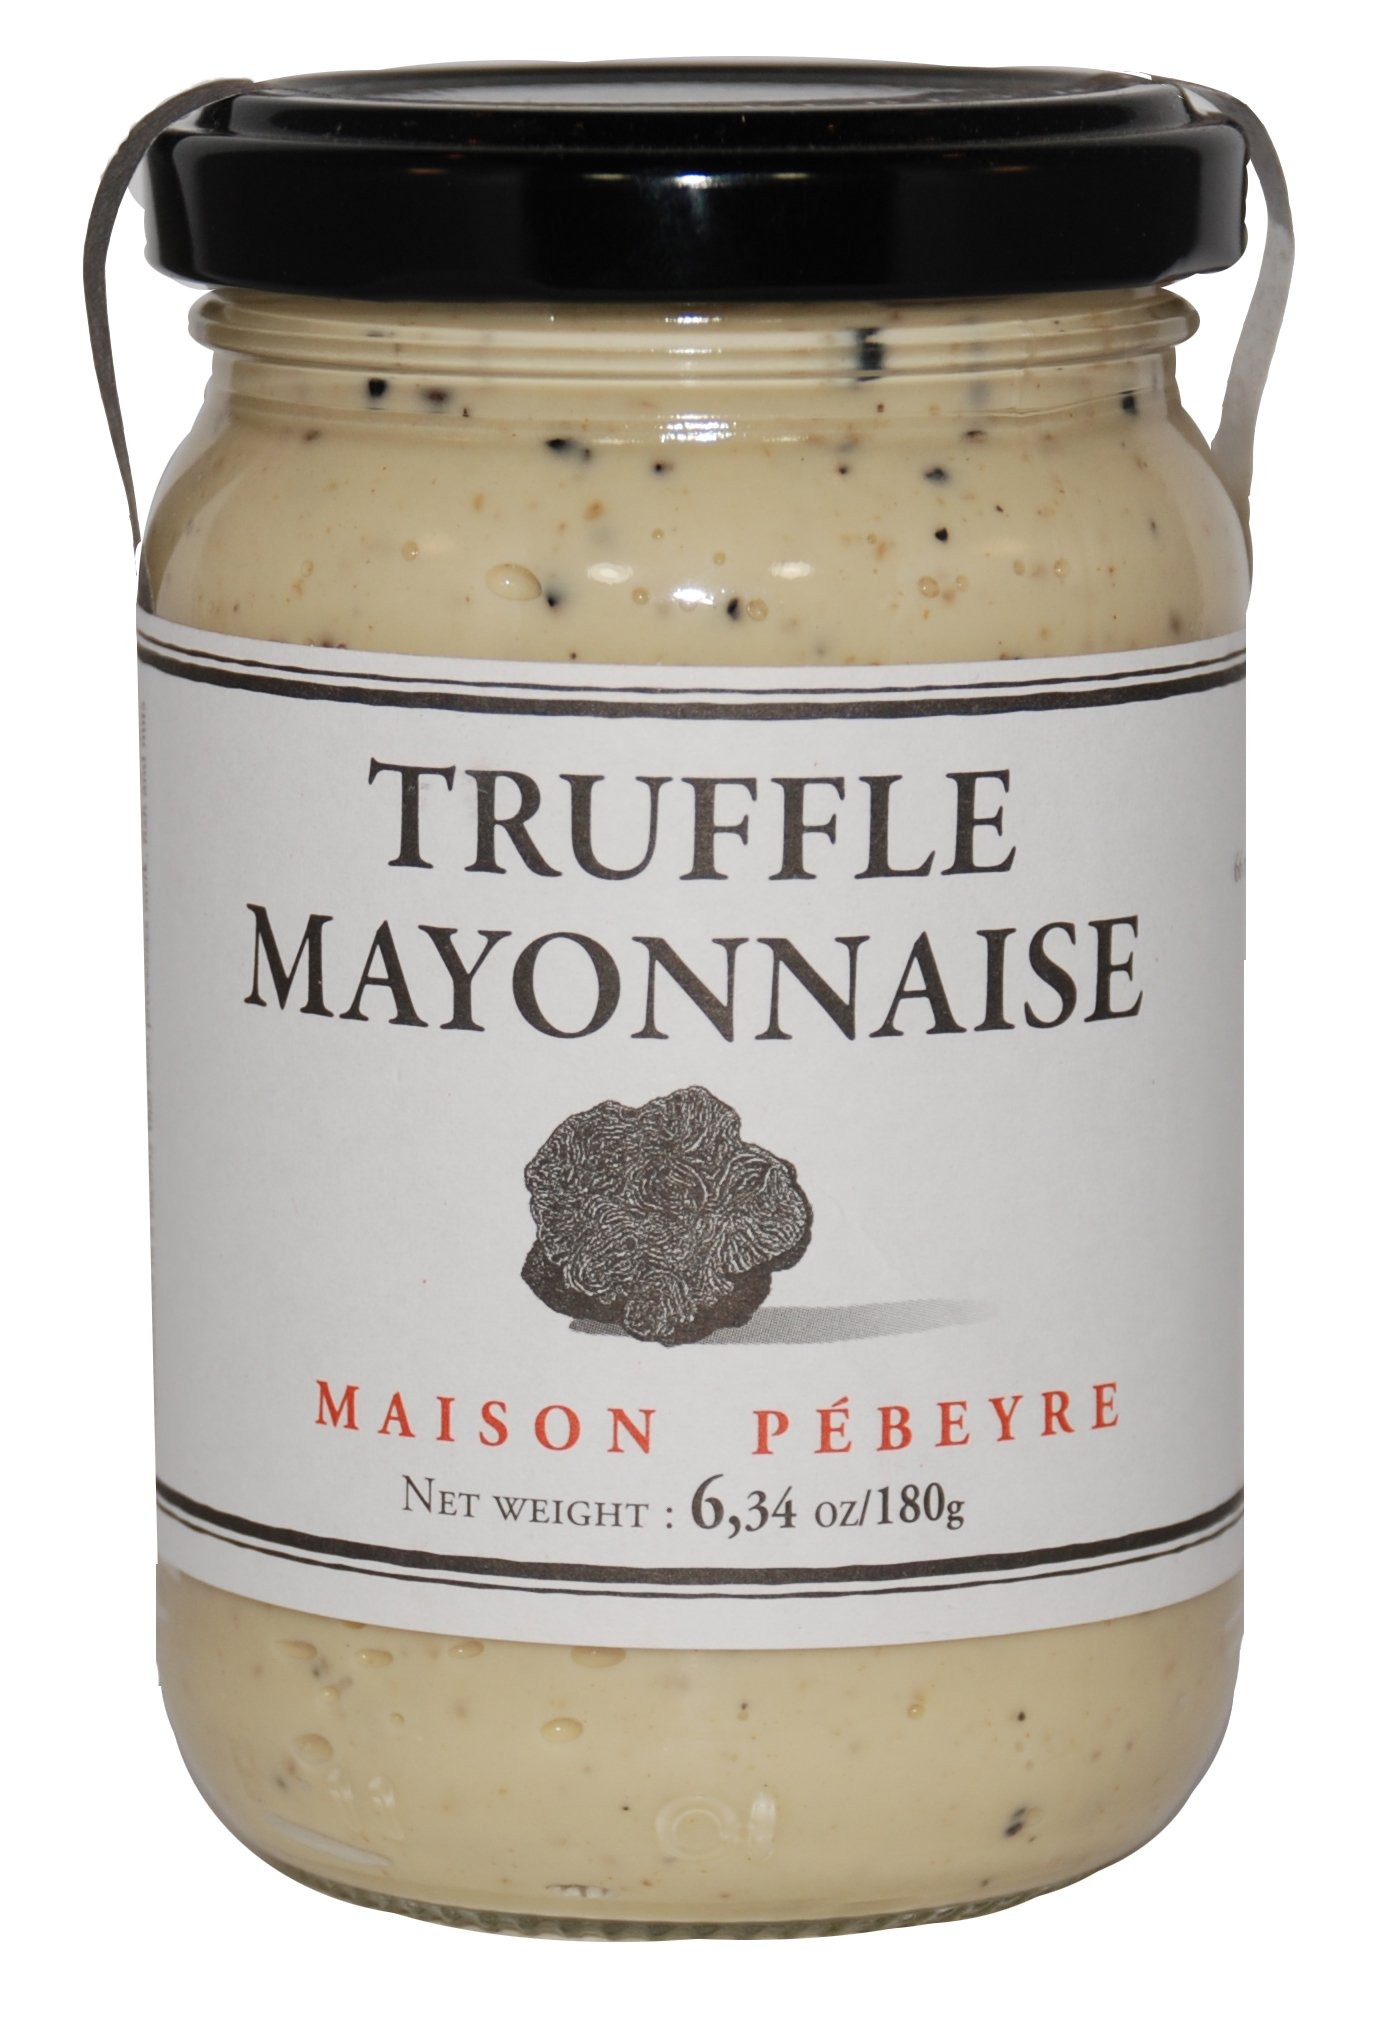
Item Name: Pebeyre Truffle Mayonnaise - 6.34 Ozs.
Bullet Point 1: Pieces of summer truffles are broken up into a classic egg yolk recipe for that true french taste
Bullet Point 2: Use on a sandwich, in pasta salad, on a burger or mix into a chicken or egg salad
Bullet Point 3: La Maison Pebeyre, founded in small village of Southwestern France in1897, works exclusively with truffles. Family-owned and run for now fourgenerations
Bullet Point 4: No arificial ingredients just natural goodness
Bullet Point 5: Produced in small batches for uniform taste and color
Product Description: Everyone loves a great mayonnaise, and this one won't disappoint. Pieces of summer truffles are broken up into a classic egg yolk recipe. Use it sparingly when you want to add the unique flavor of truffles to your dish. This mayonnaise is truly amazing. It is made using traditional methods, that you can taste in mayonnaise. Enjoy this mayo spread on a sandwich or burger, or mix into egg or chicken salad for an elegant treat.
Value: 6.34
Unit: Fl Oz

Price: 16.99